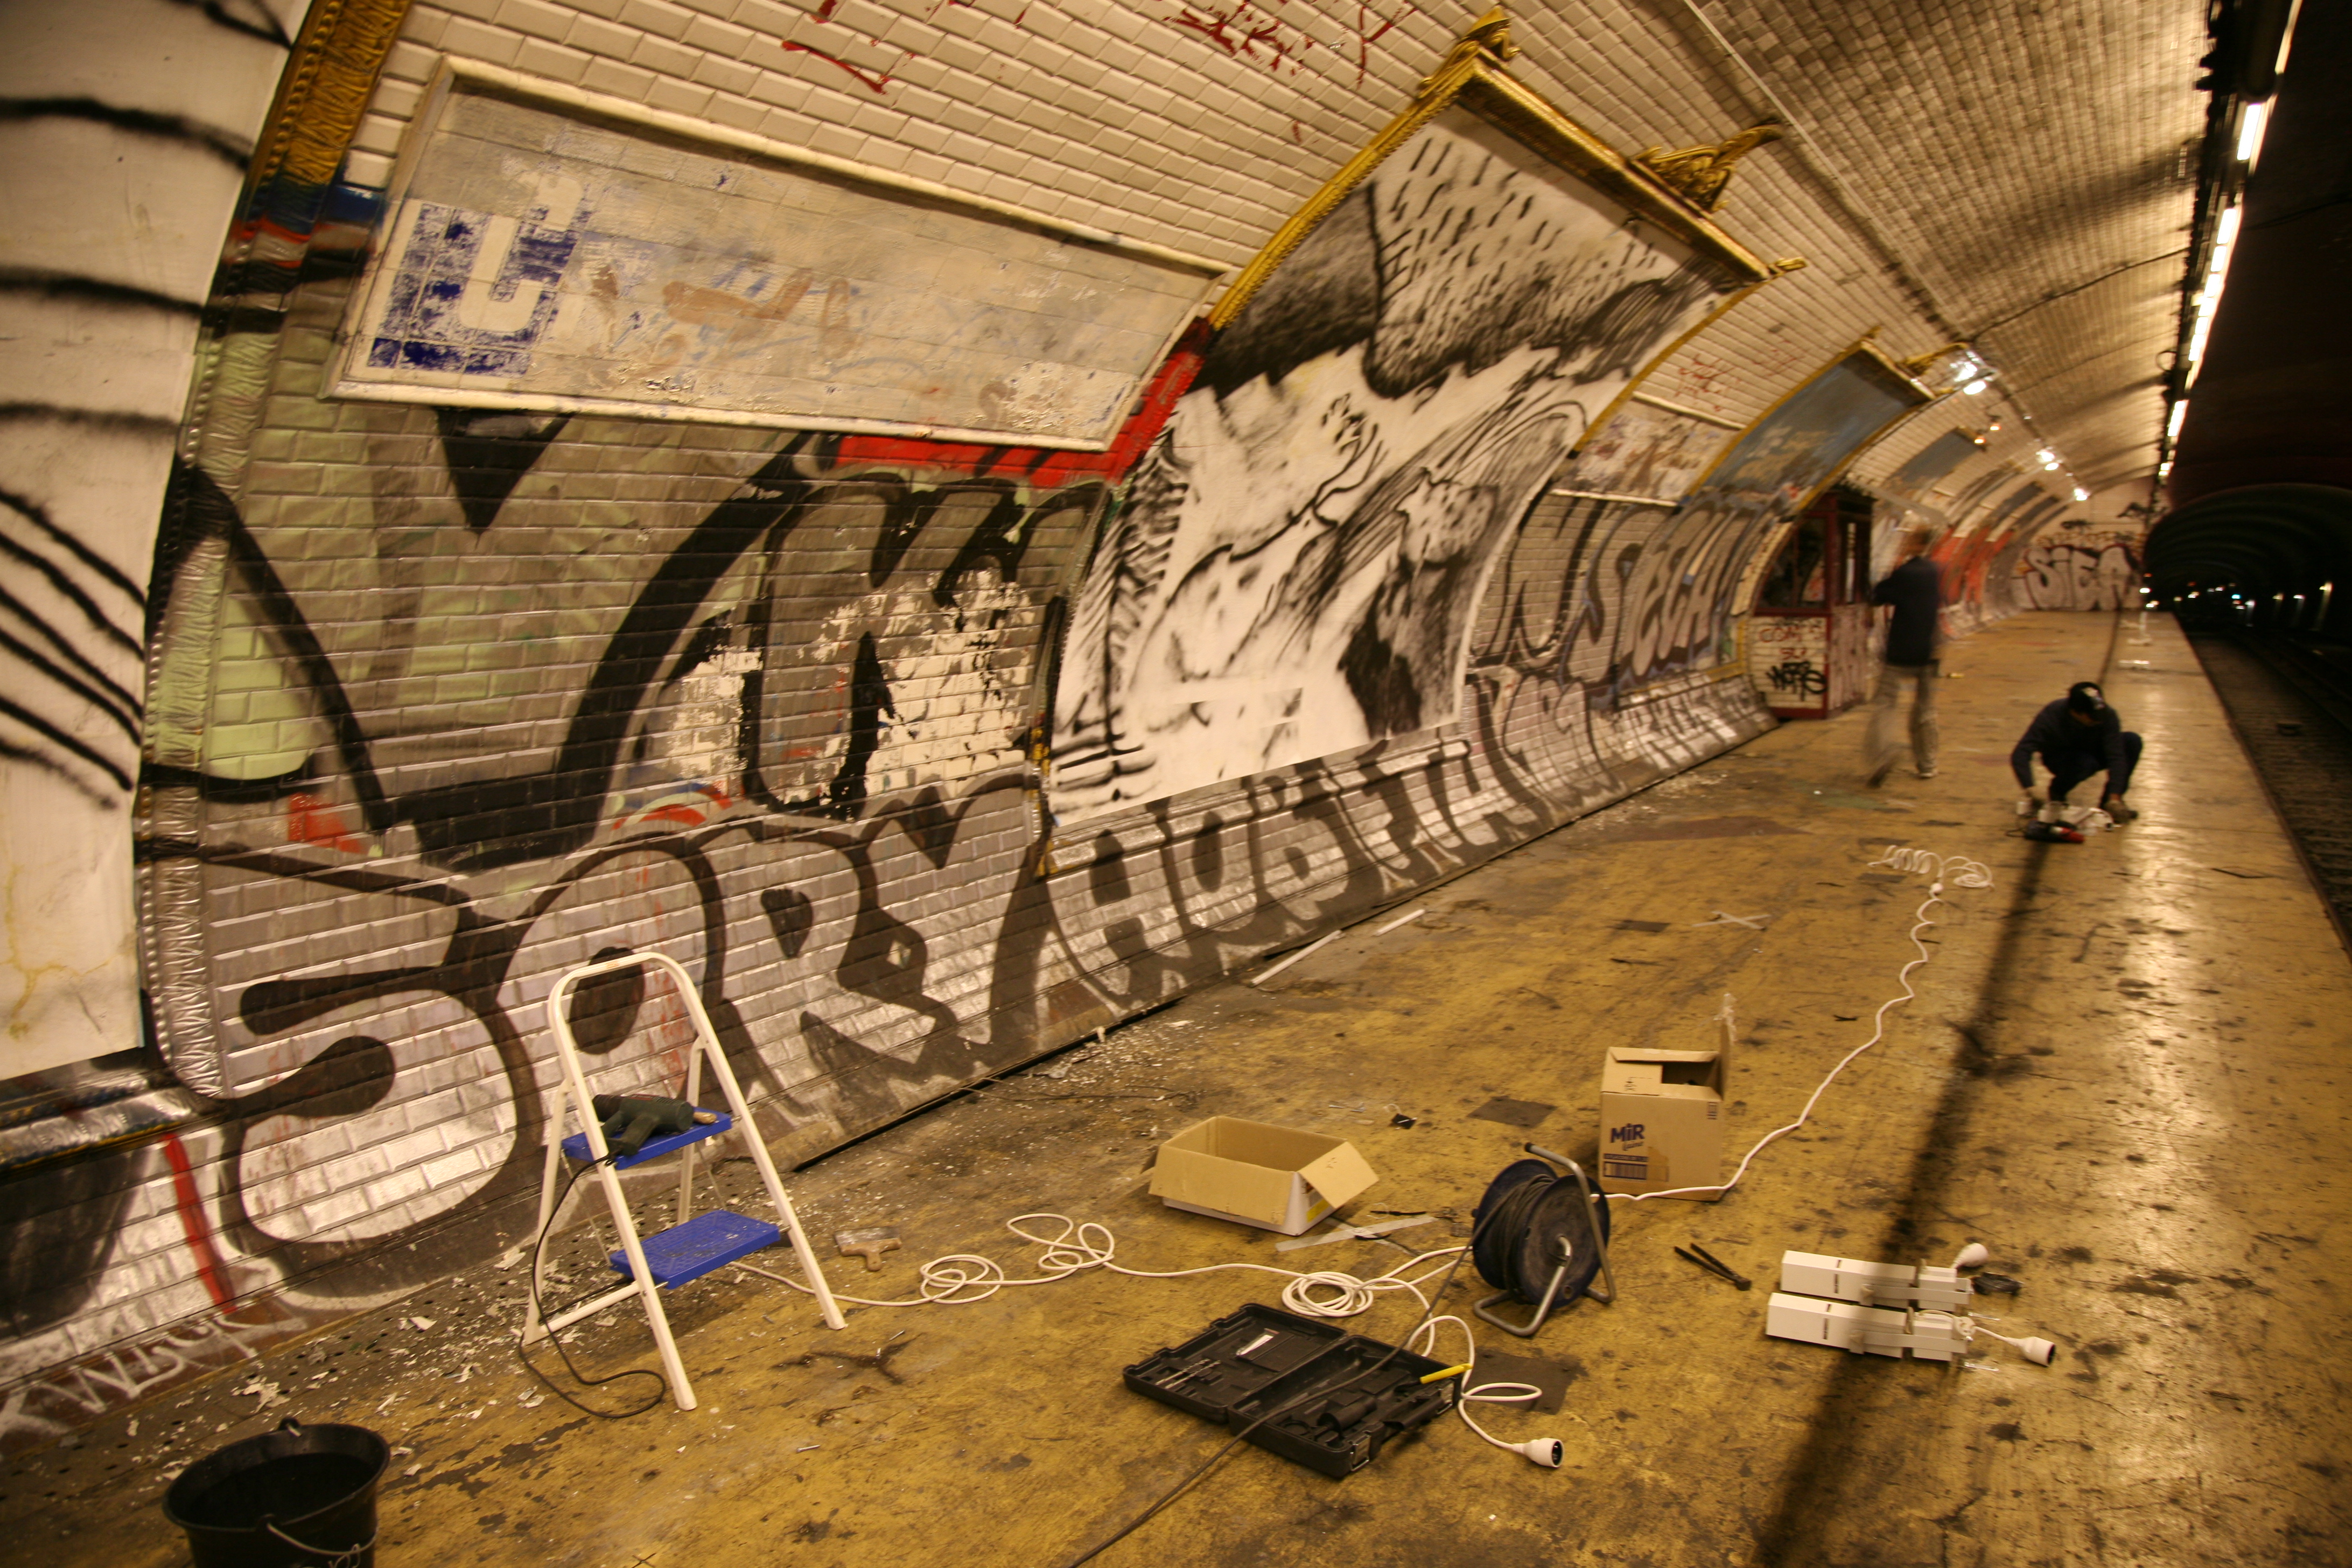
street, paris, wall, metro, platform, graffiti, art, infrastructure, tag, bnf, hell, installation, x, ratp, enfer, croixrouge, calbum, laurentungerer, urban area, ancient history